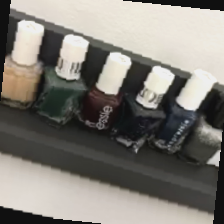
Label: no bracelet mod